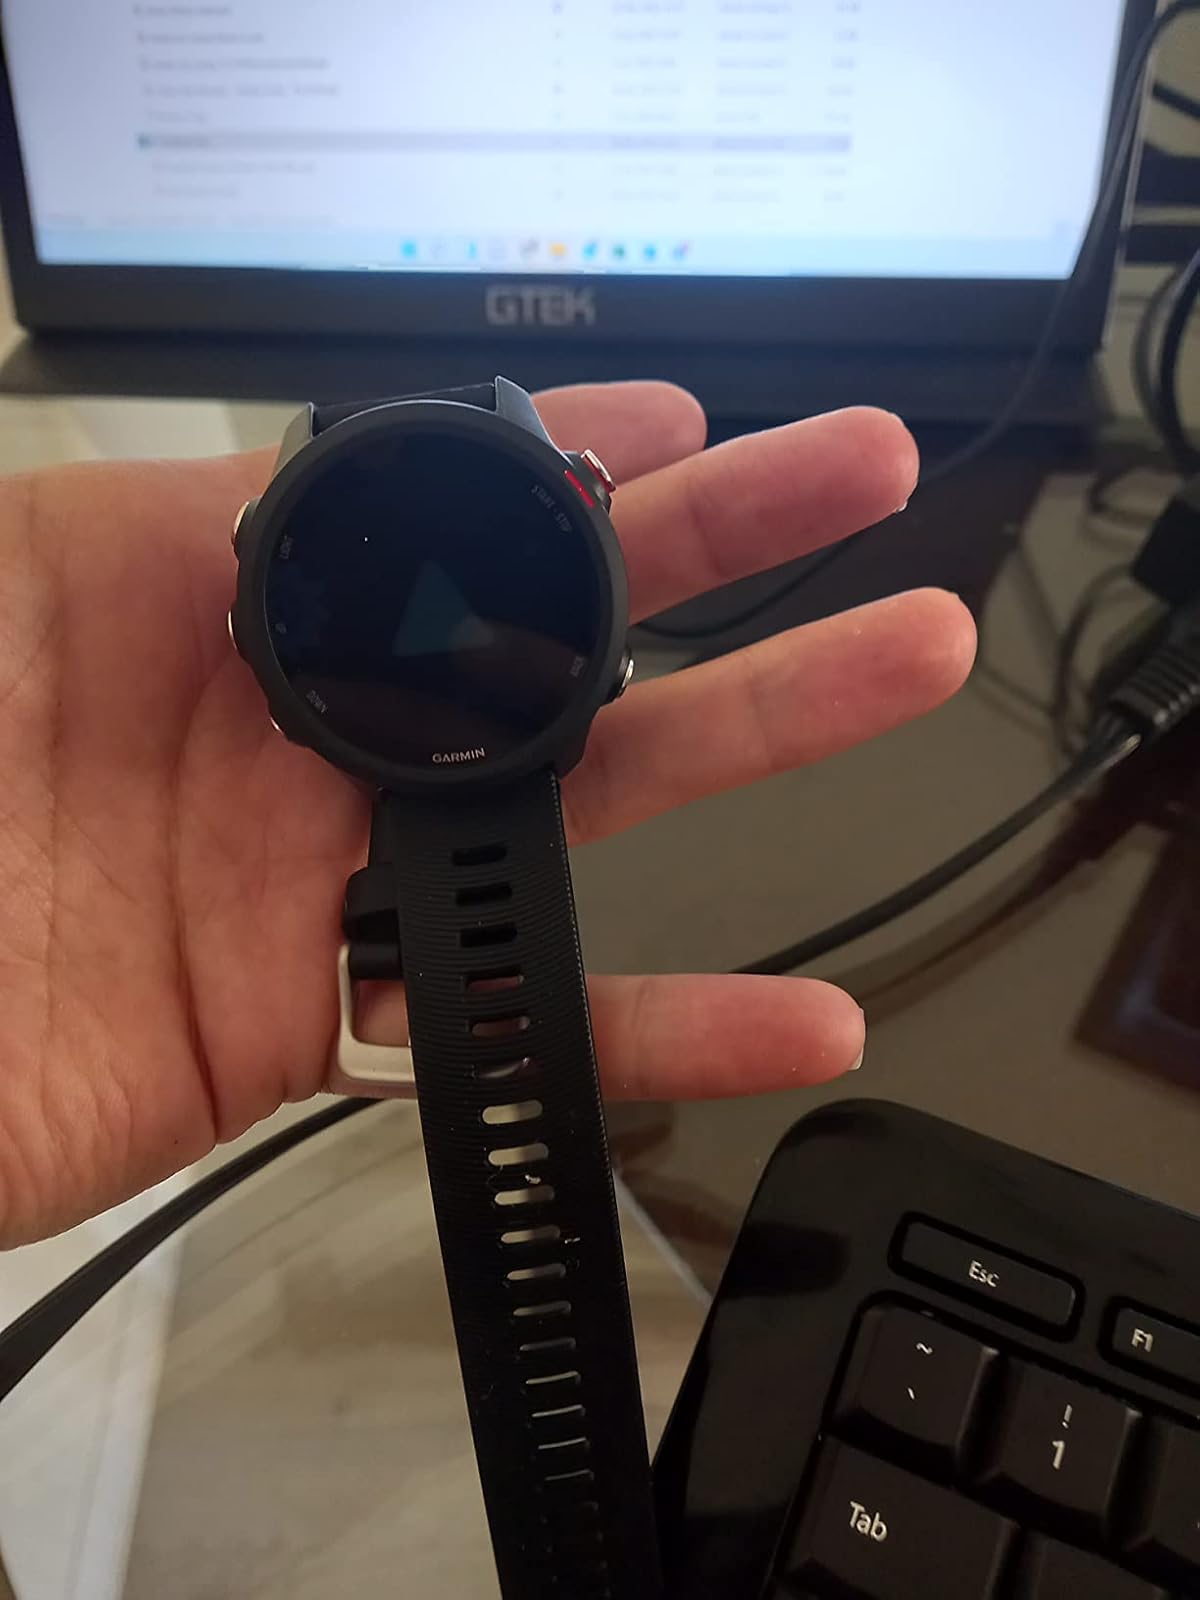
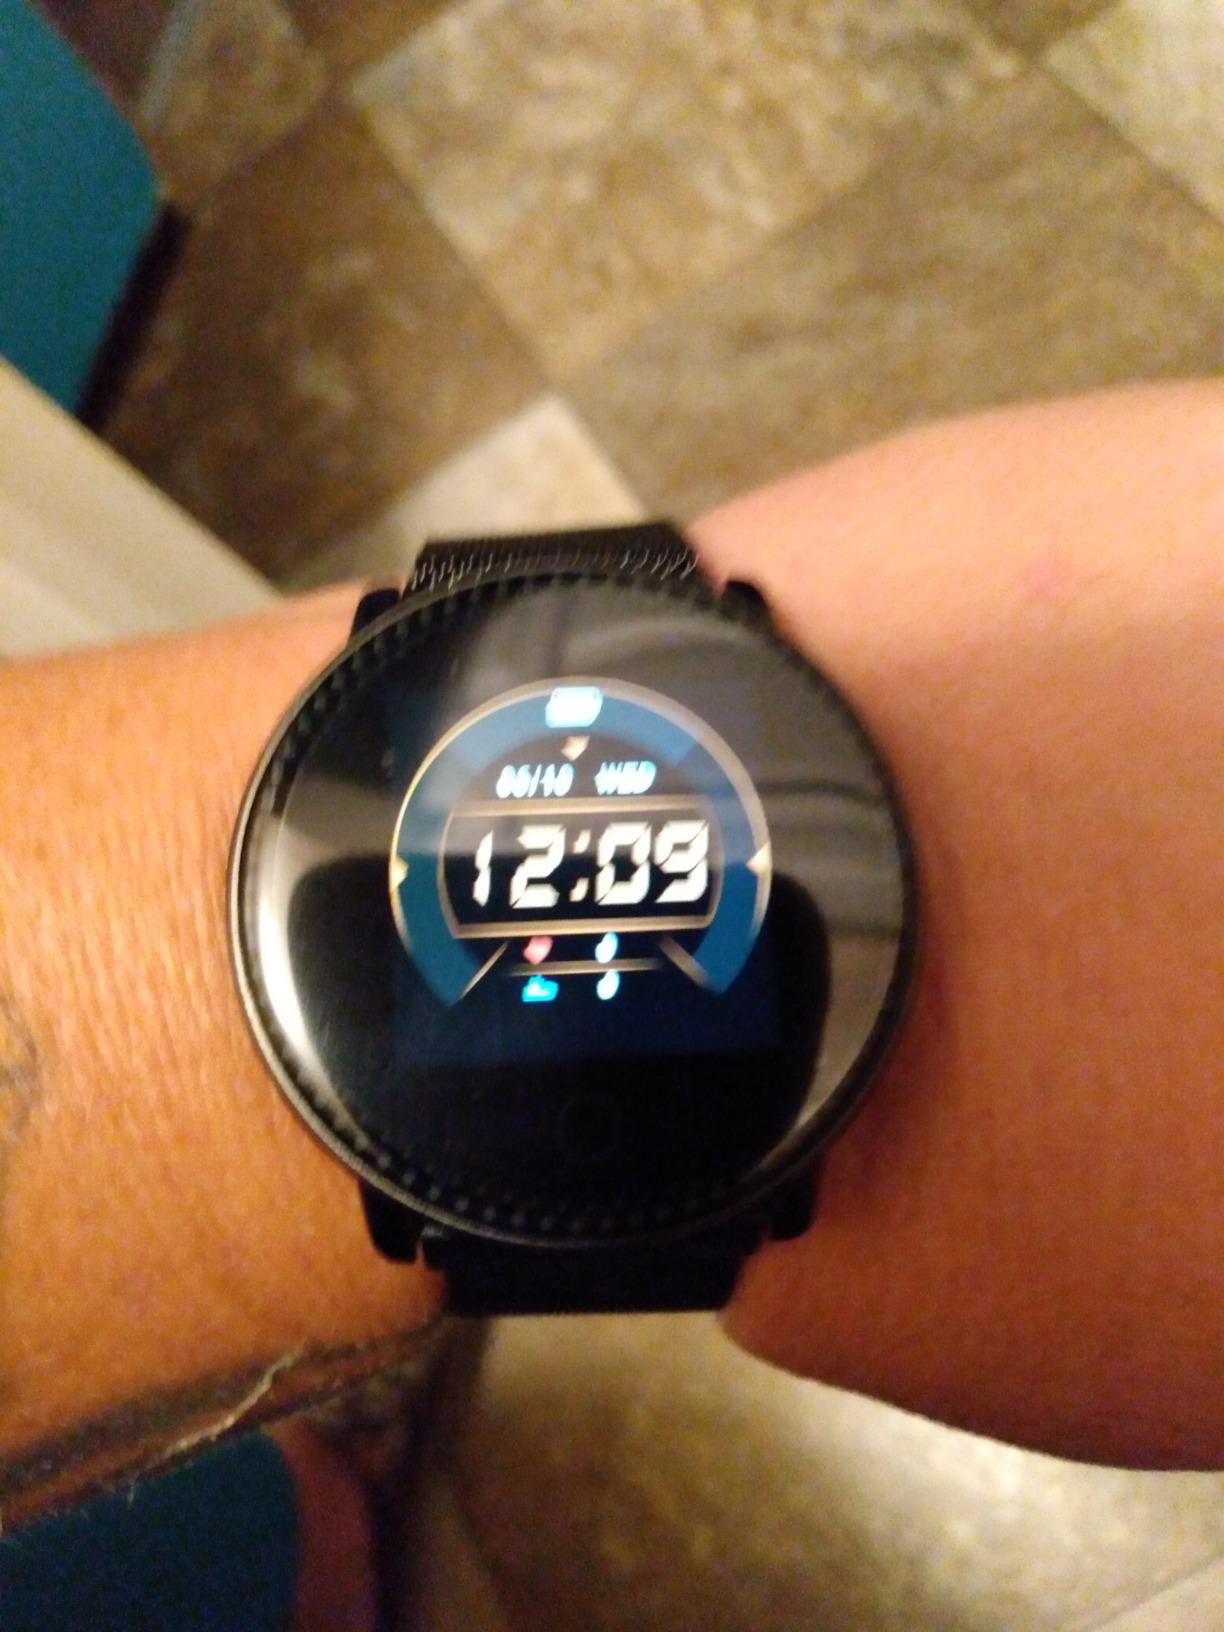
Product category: smartwatch
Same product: no